Isoarborinol

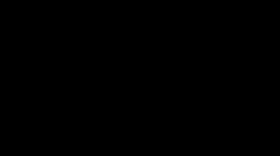
Isoarborinol with carbon numbering

Isoarborinol is a pentacyclic triterpenoid, a class of 30-carbon isoprenoid compounds commonly found in higher plants. It is primarily a hydrocarbon molecule composed of four cyclohexane rings, one cyclopentane ring, six methyl groups, one alcohol group and one isopropyl group. It is structurally similar to plant cyclics in the lupenoid series (including lupeol, betulin and lupane), primarily differing in the position of the isobutyl functional group (located on C of the cyclopental ring for isoarborinol, and on C for the lupenoids). Isoarborinol likely serves as a fluidity-buffering component of biological membranes, similar to sterols and hopanols.